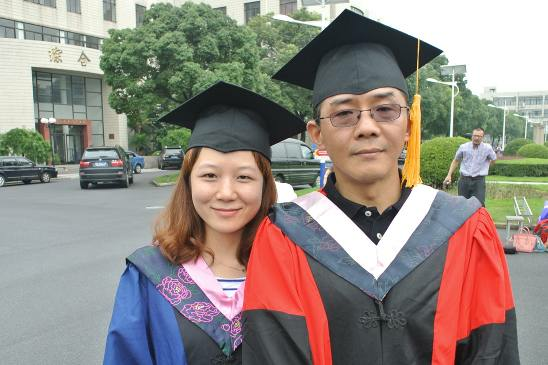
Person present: Yes